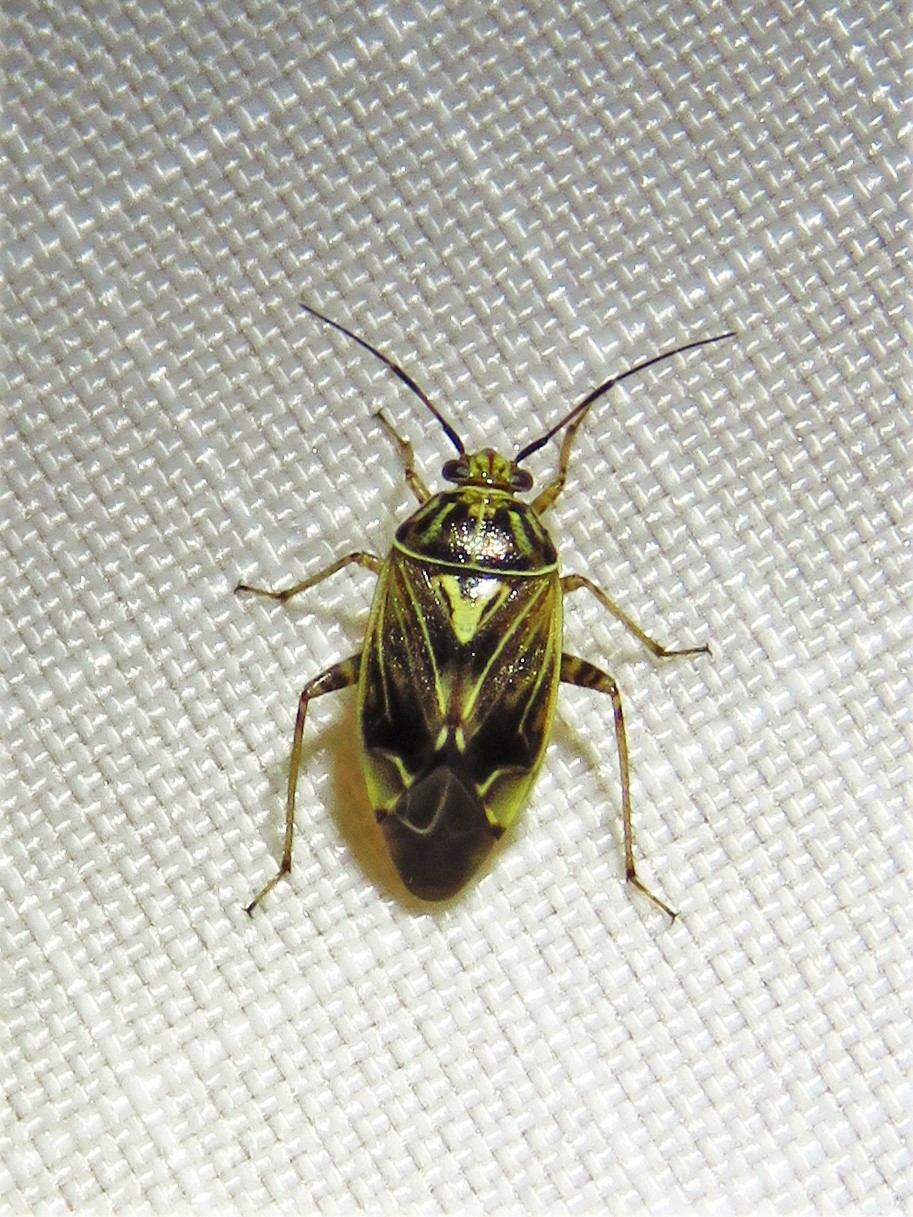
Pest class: lygus_bug